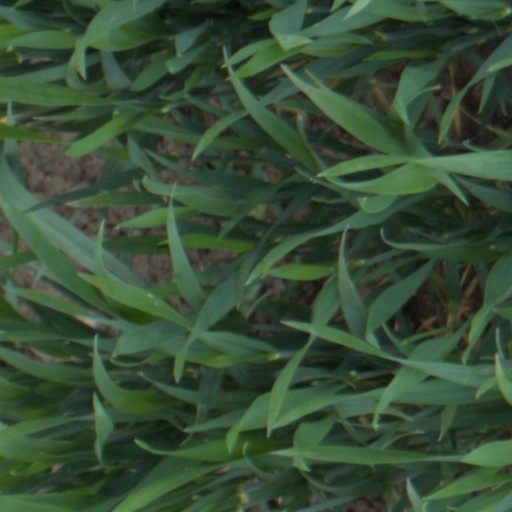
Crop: wheat